Erik Bosgraaf

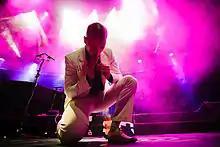

Erik Bosgraaf (born 9 May 1980) is a Dutch recorder player and musicologist.